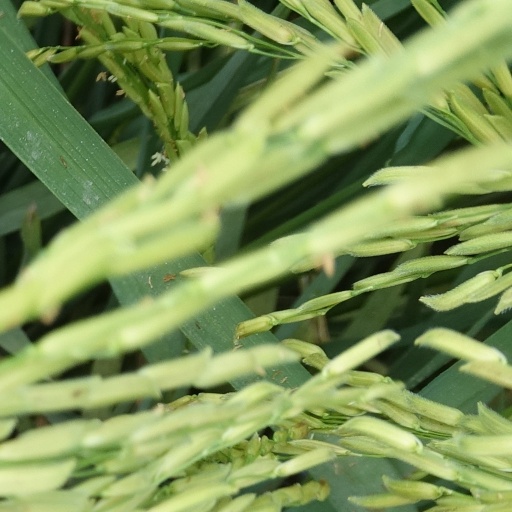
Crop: rice